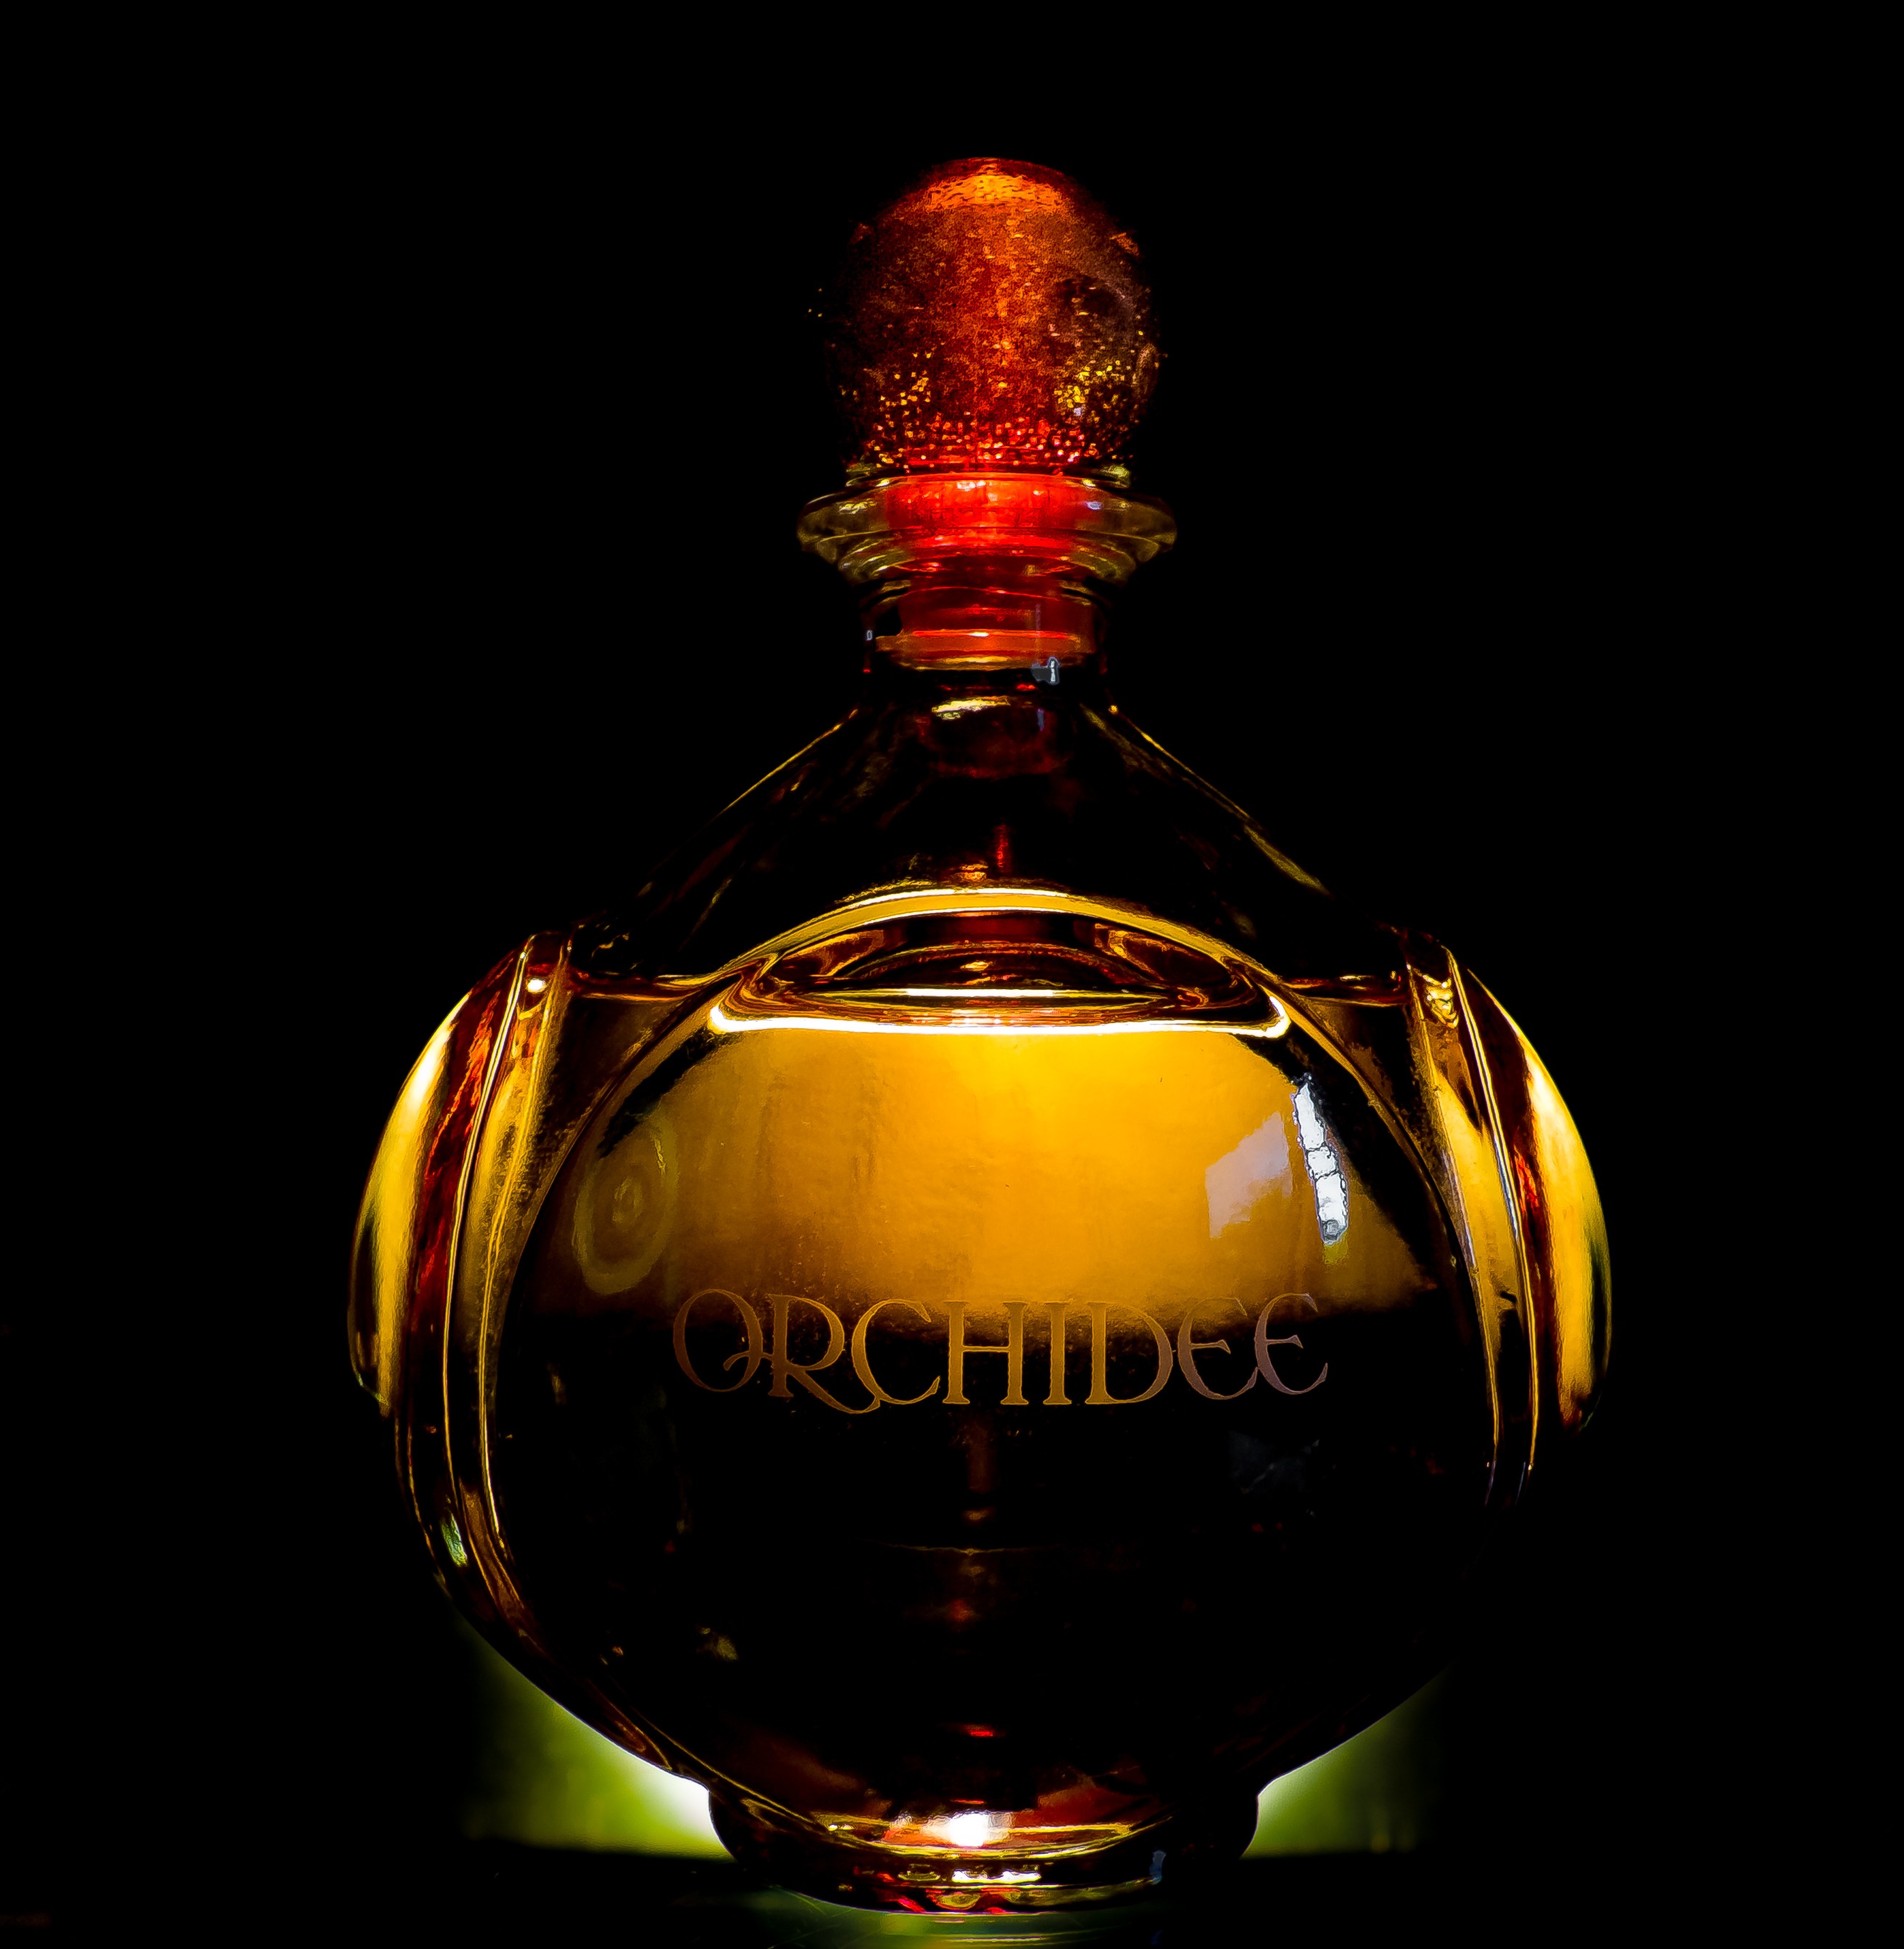
glass, drink, bottle, wine bottle, glass bottle, bright, cologne, whisky, liqueur, cognac, alcoholic beverage, distilled beverage, drinkware